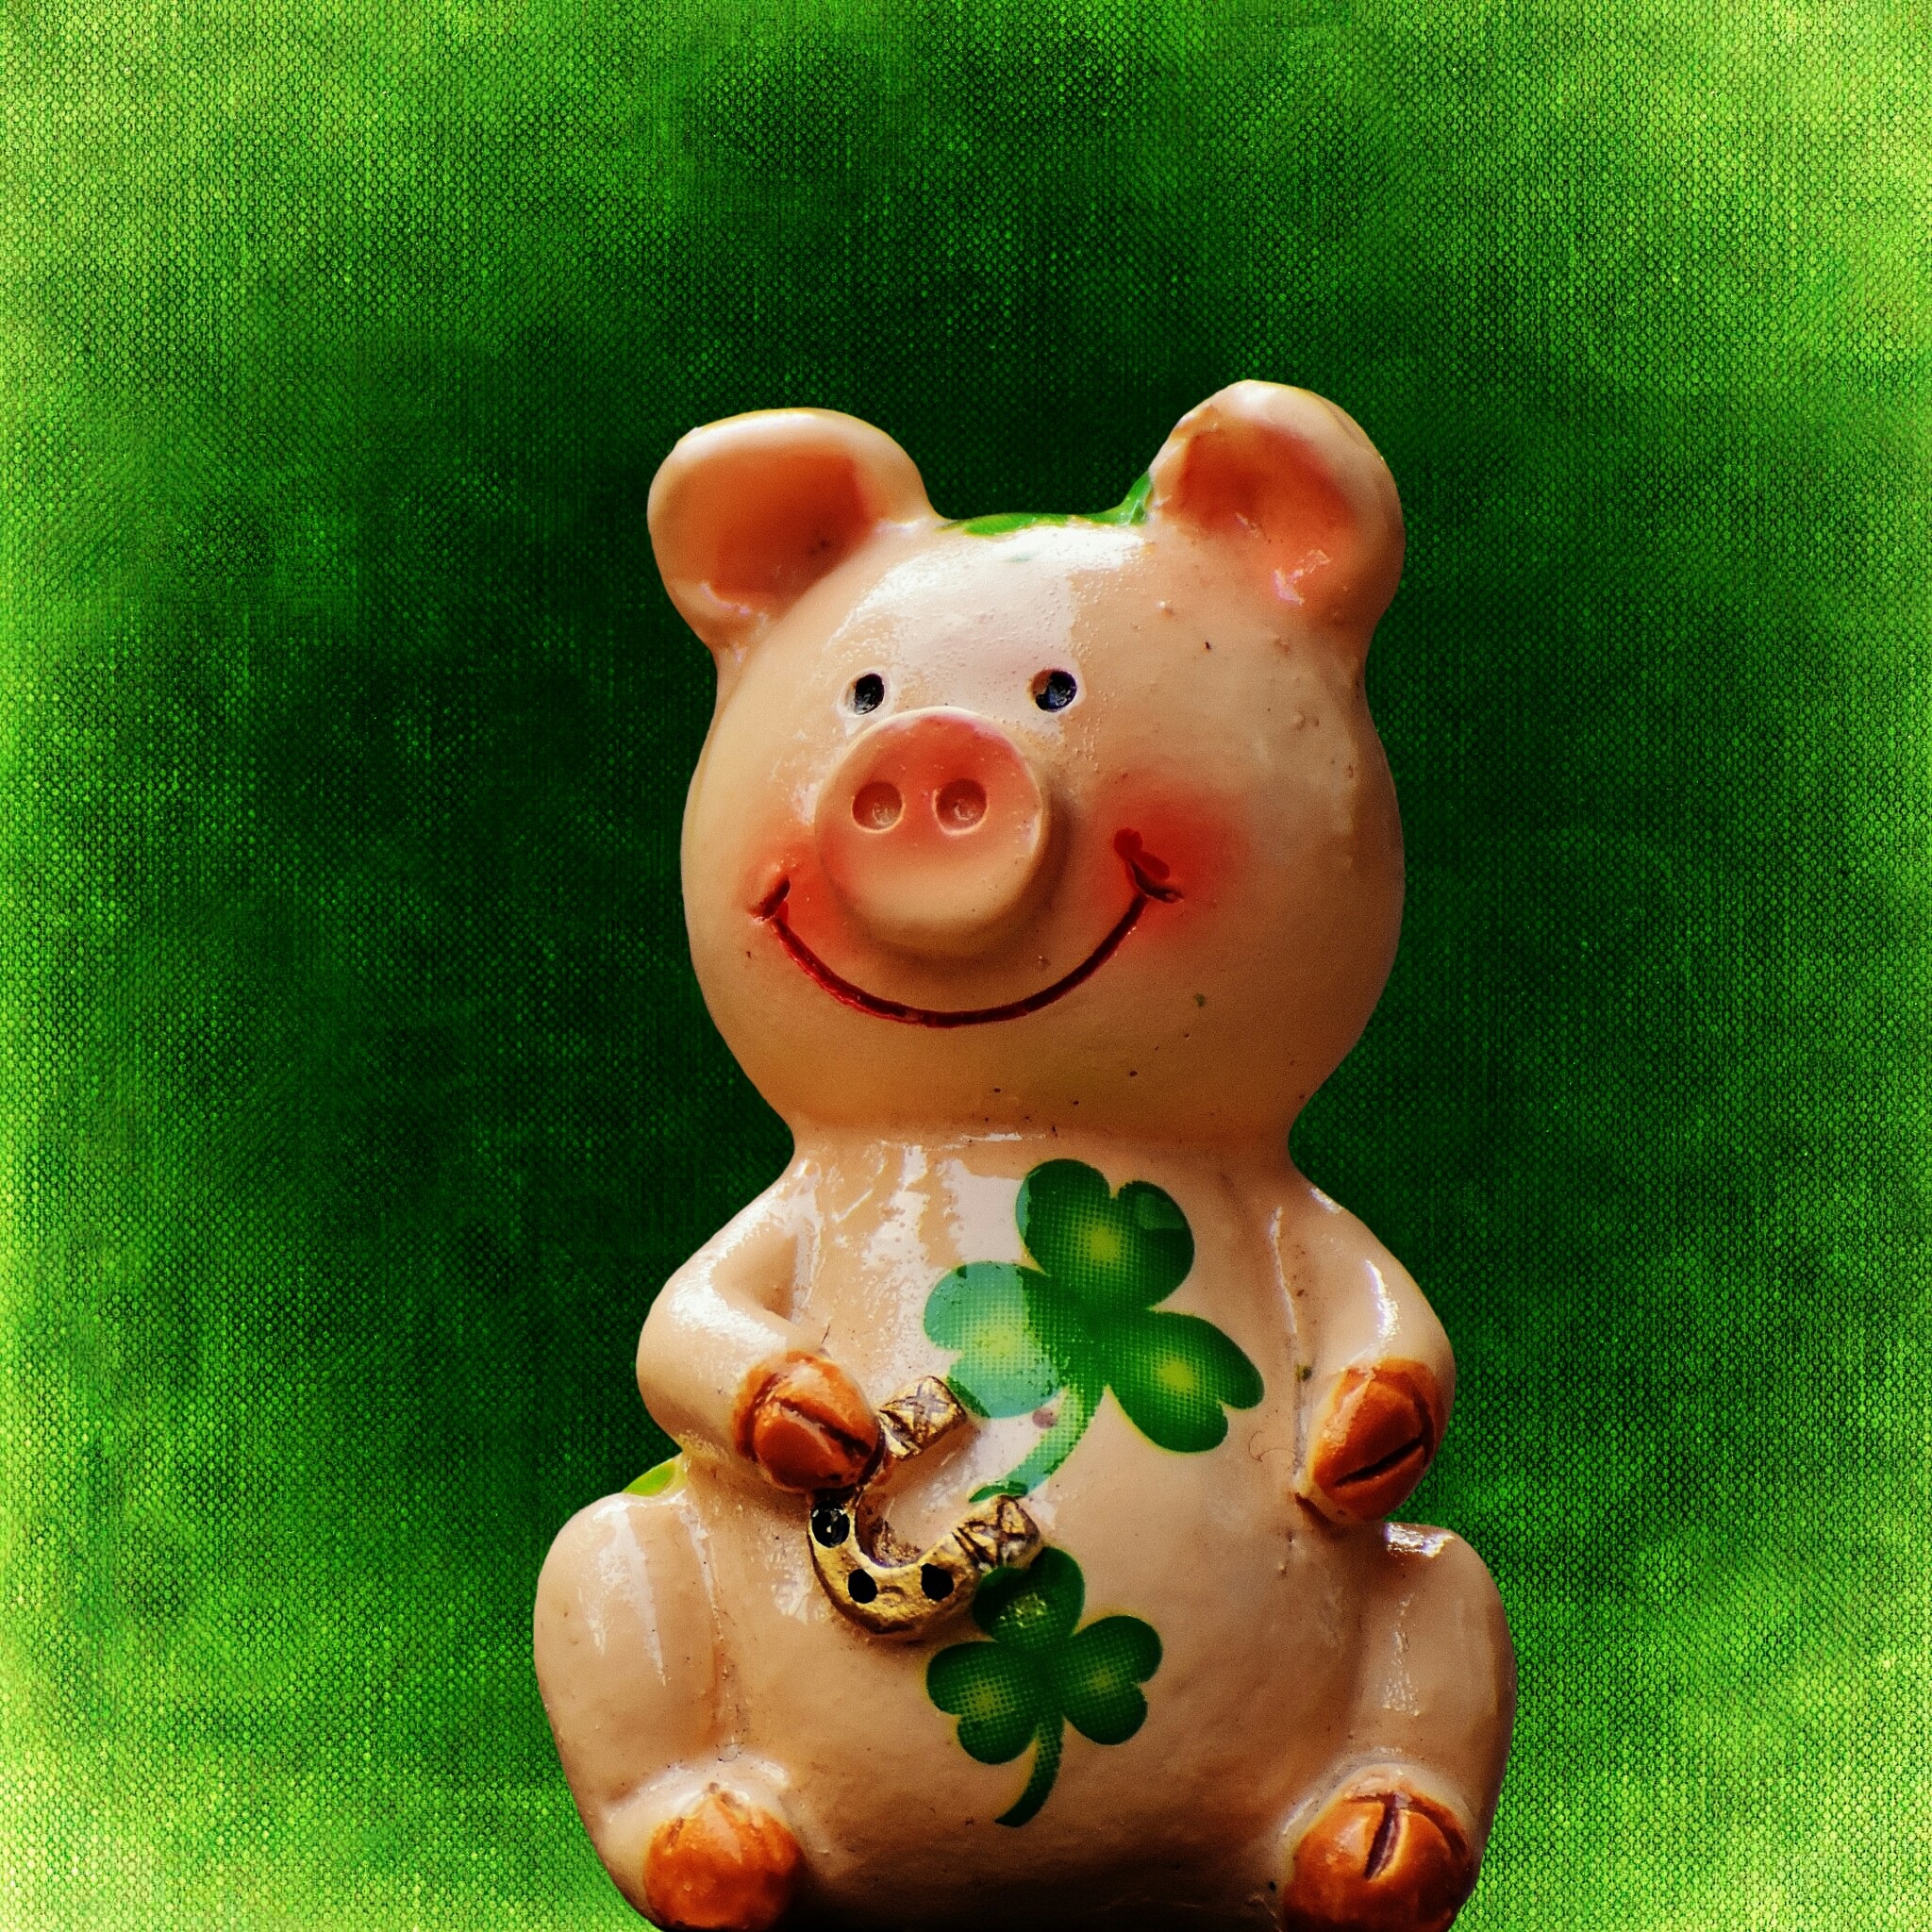
sweet, cute, toy, piglet, sow, animals, figurine, pigs, funny, luck, greeting card, lucky charm, new year's eve, lucky pig, new year's day